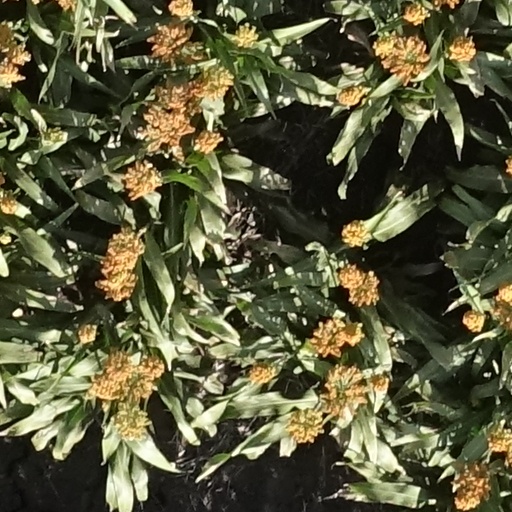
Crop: sorghum